PC-98

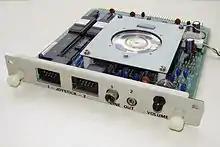
PC-9801-26K Sound Board

A standard PC-98 has two μPD7220 display controllers (a master and a slave) with 12 KB and 256 KB of video RAMs respectively. The master display controller provides video timings and the memory address for the character generator, and the character generator generates a video signal from two bytes of the character code and a single byte of the attribute. The font ROM contains over 7,000 glyphs including the single-byte character set JIS X 0201 and the double-byte character set JIS X 0208, although early models provided the double-byte character set as an option. Each character has a variety of display options, including bits for secret, blinking, reverse, underline, and three intensity bits (grayscale or RGB). The other display controller is set to slave mode and connected to 256 KB of planar video memory, allowing it to display 640 × 400 pixel graphics with 16 colors out of a palette of 4096. This video RAM is divided into pages (2 pages × 4 planes × 32 KB in 640 × 400 with 16 colors), and the programmer can control which page is written to and which page is output. The slave display controller synchronizes with the master, so the text screen can be overlapped onto the graphics.